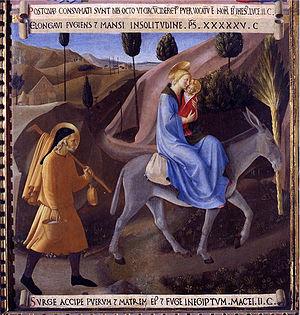
La Fuite en Égypte et le massacre des Innocents sont rapportés dans un passage de l'Évangile selon Matthieu qui forme une unité rédactionnelle.